Neapolitan chord

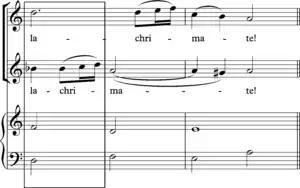

In his opera "King Arthur", Henry Purcell features the chord (D in the key of C minor) among a range of "daring chromatic harmonies" and "strange sliding semitones" to evoke the sensation of intense cold in Act 3 Scene 2, when the spirit of Winter, the awe-inspiring "Cold Genius" is aroused from its slumbers.